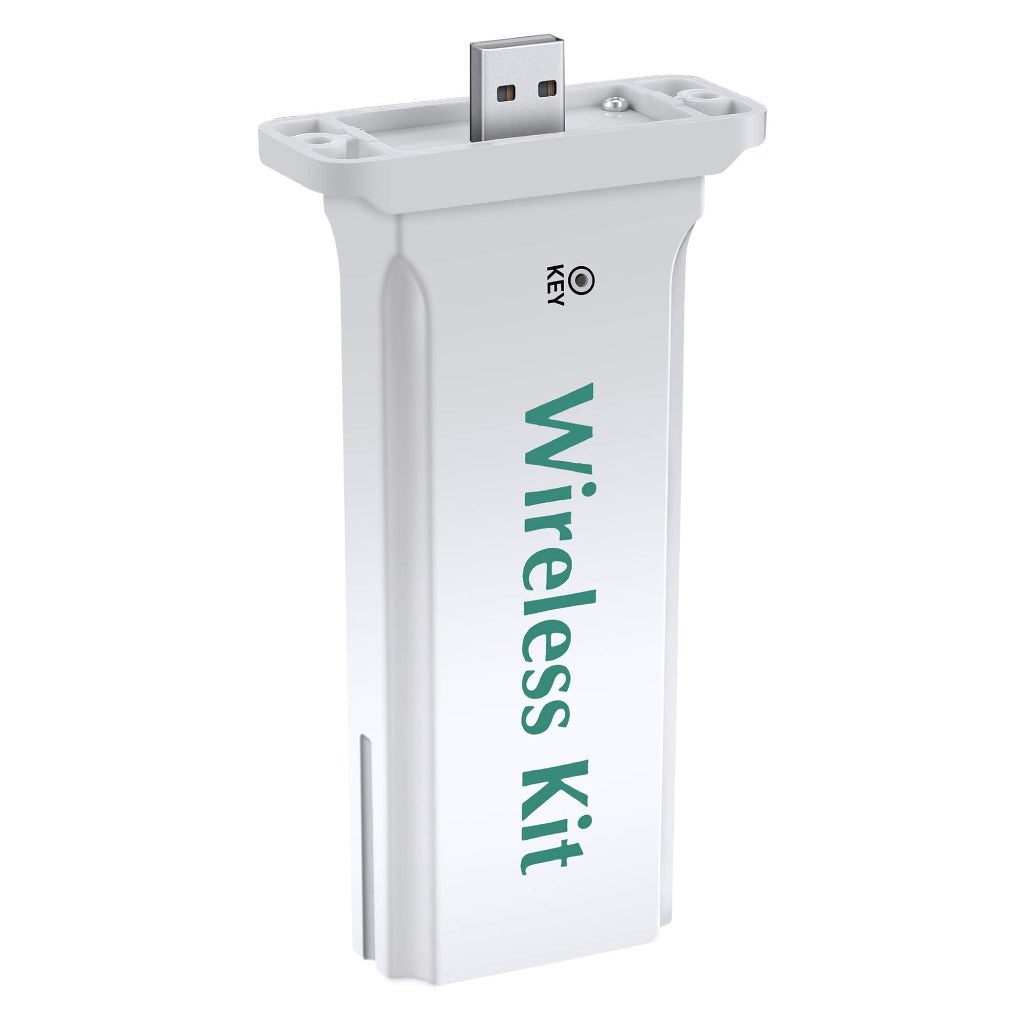
Rich Solar USB WiFi Monitoring Stick Plug and Play - Only for NOVA 3K
Rich Solar USB WiFi Monitoring Stick Plug and Play - Only for NOVA 3K DESCRIPTION & FEATURES: USB Wifi Monitoring Device - works with RICH SOLAR off-grid inverter model: RS-H3048 or H3000). Wifi-F is a plug-and-play monitoring device to help monitor the status of the PV system, this device is installed on inverter or controller for uploading and receiving data from the server. SPECIFICATIONS: General Data Dimensions(L/W/H): 135/79/29mm Weight: 63g Manual Language: English Wireless Parameters Wireless Type: WiFi Wireless Standard: 802.11 b/g/n Transmit Power: 802.11b: +20dBm(Max.); 802.11g: +18dBm(Max.); 802.11n: +15dBm(Max.) Receiver Sensitivity: 802.11b: -89dBm(Max.); 802.11g: -81dBm(Max.); 802.11n: -71dBm(Max.) Hardware Parameters Data Interface: UART: 9600bps; Ethernet: 100Mbps Operating Voltage: 5V (+/-15%) Operating Current: 1A Operating Temperature: -20°C~+65°C Storage Temperature: - 40°C~+70°C Network Type: AP (Access Point); station mode (with soft AP) Security Mechanisms: WEP / WPA-PSK / WPA2-PSK Encryption: WEP64 / WEP128 / TKIP / AES Application on Parameters Supported Servers: ShineServer Inverter Communication : USB A-type Sever Communication: WiFi via router (Modbus TCP protocol) Supported Routers: Wireless router (Include 3G router) User Configuration Interface: Wireless web server (Internet Browser) Max. Communication Range: 100m Data transmission Interval: 5 minutes Default Server URL: server.pvbutler.com
Brand: Rich Solar
Category: Electronics > Electronics Accessories > Power > Power Control Units